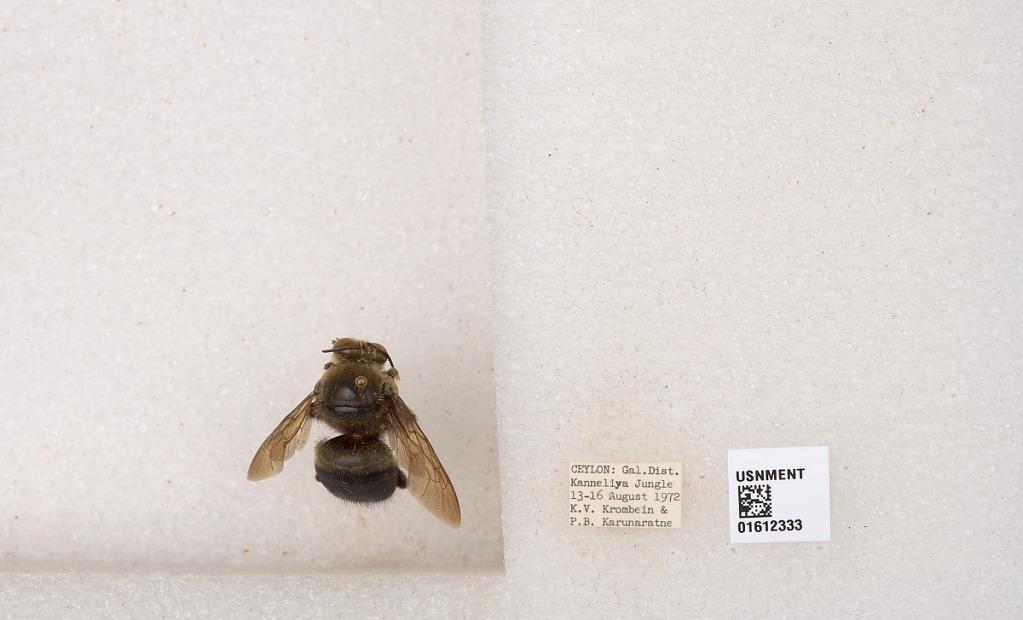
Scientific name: Xylocopa (Zonohirsuta) sp.
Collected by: P. Karunaratne
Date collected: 1972-8-13
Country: Sri Lanka
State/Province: Southern
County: Galle
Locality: Kanneliya Jungle